Plymouth Suburban

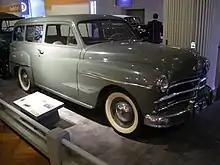
1950 Plymouth DeLuxe Suburban

Prior to 1949, Plymouth had offered only a 4-door "woodie" station wagon, which was expensive not only to build, but also to buy. In 1949, Plymouth revolutionized the US station wagon market by introducing the industry's second all-steel body station wagon, following the Willy’s Overland “Jeep Station Wagon”, which was its direct competition. In addition, for the first time in a low-priced car, automatic "turn-the-key" ignition/starter combination was introduced. The Suburban featured a two-door body (plus tailgate) and seated six. The back row of seating folded flat to allow of flat floor space, and became popular as a commercial wagon.